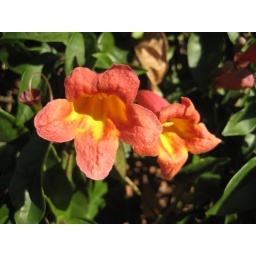
These cute flowers are growing along our walk to school huge and viney over brick wall